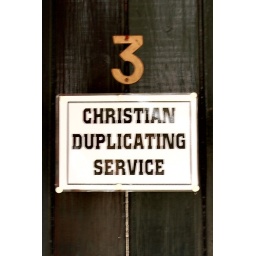
While walking in Nottingham, came across this interesting sign on door at a parish office building.